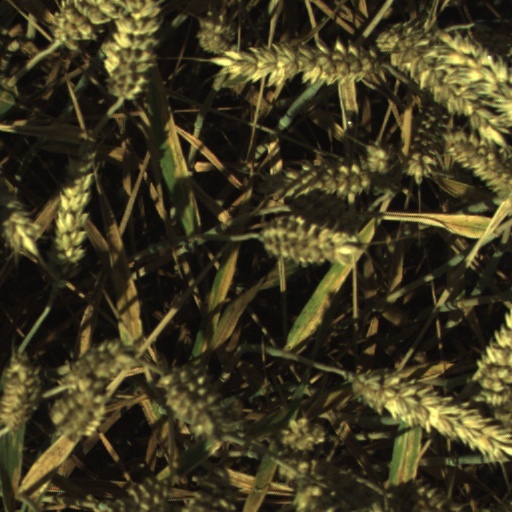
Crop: wheat